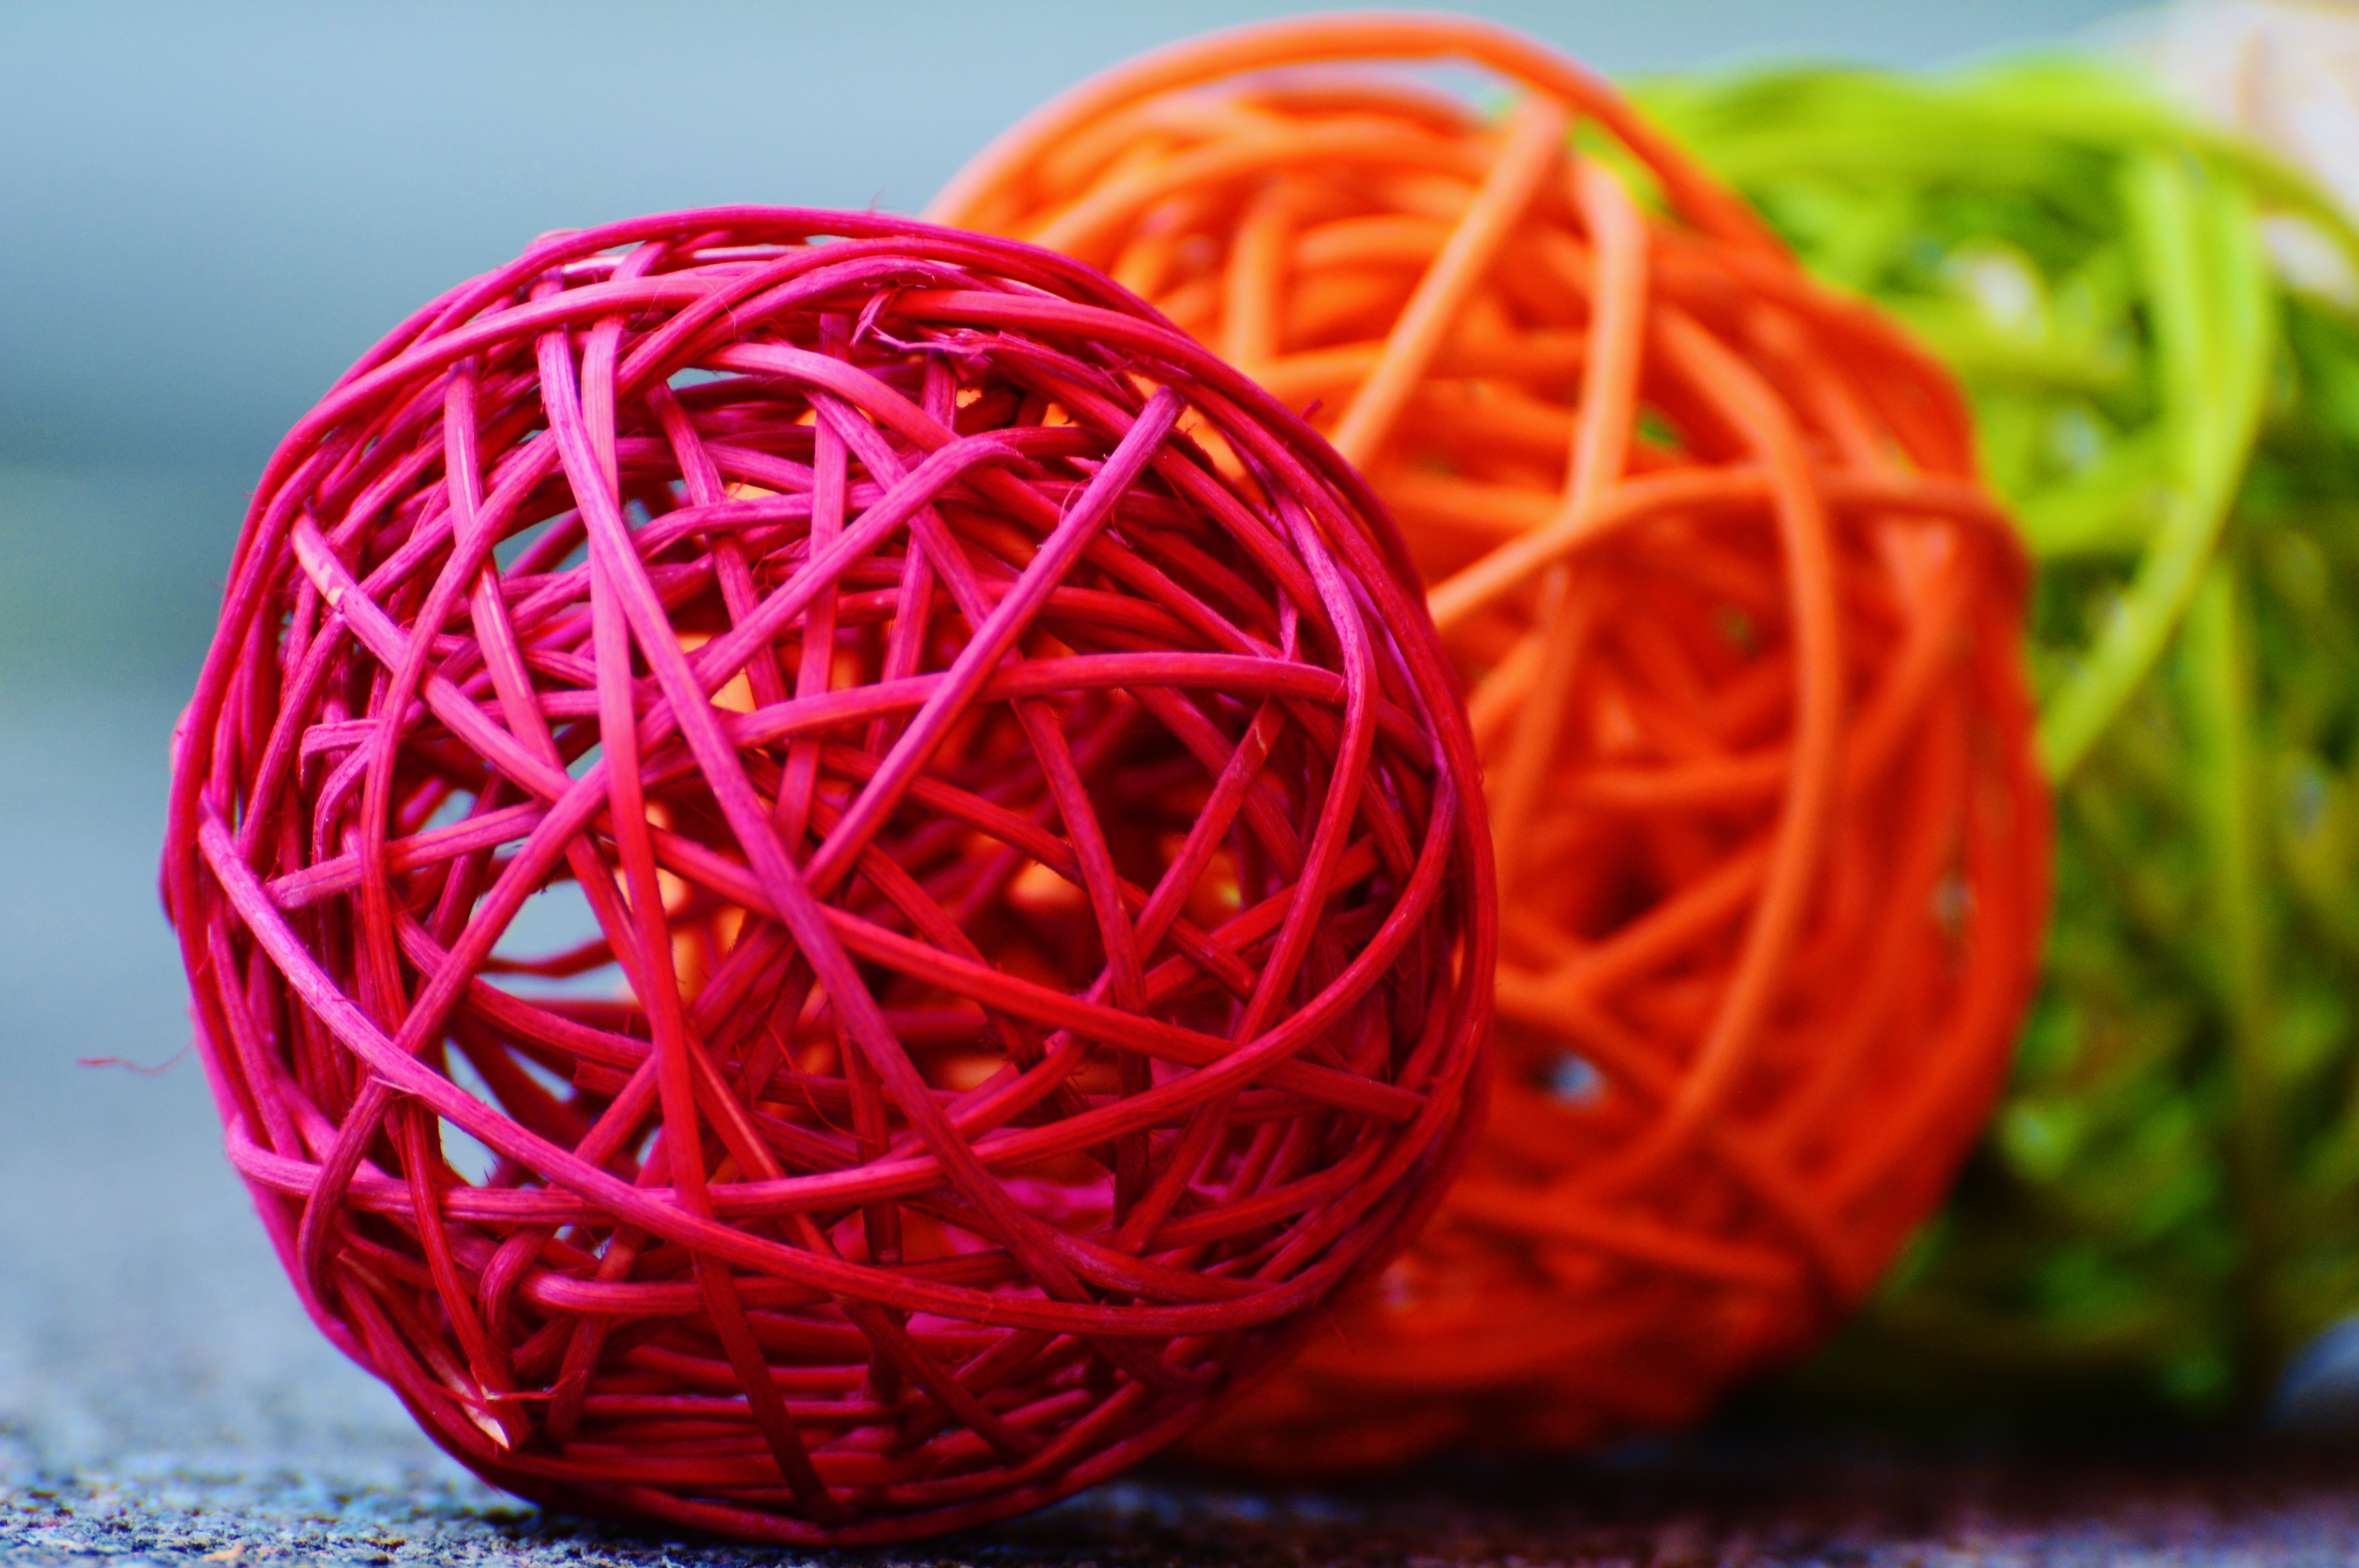
wood, flower, decoration, food, red, produce, colorful, braid, thread, balls